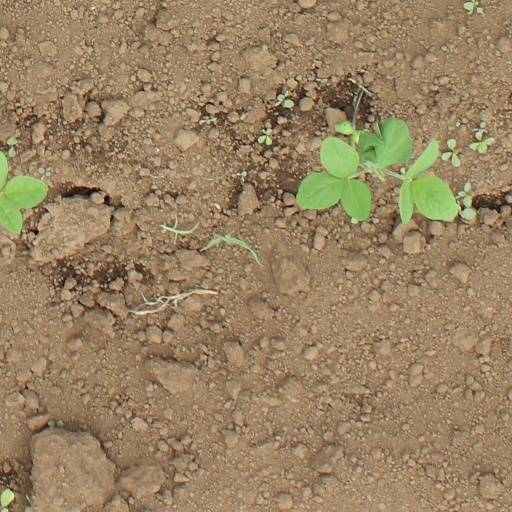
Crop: soybean